Disconto-Gesellschaft

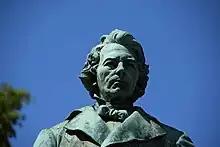
Statue of David Hansemann (1790-1864), founder of the Disconto-Gesellschaft, in Aachen

The was established on at the initiative of David Hansemann, who had resigned two months later from his position as head of the Bank of Prussia. Hansemann established a Berlin Credit Partnership, and converted it into a cooperative company form that did not require government authorization. Its initial business focus was lending to small businesses. It settled in a building on Kleine Präsidentenstrasse in the old center of Berlin, where it would remain until 1858.